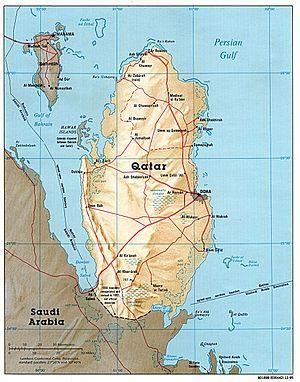
Cet article décrit les différents moyens de transport au Qatar.